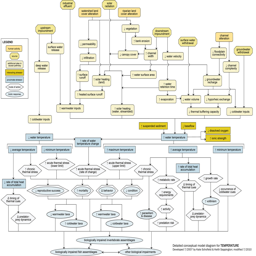
snapshot of a detailed conceptual diagram for temperature .